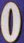
Number: 0